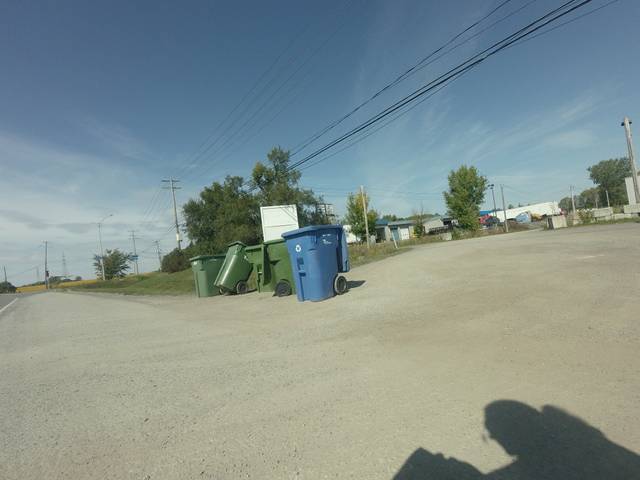
Region: Canada
Coordinates: 45.586, -73.926